People's Alliance for Democracy

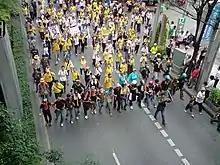
PAD rally at Sukhumvit Road in August 2008

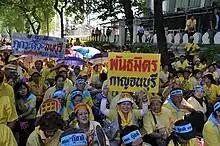
PAD supporters in 2008 protests

The People's Alliance for Democracy (PAD; ; commonly known as "Yellow Shirts") was a Thai reactionary, monarchist political movement and pressure group. It was originally a coalition of protesters against Thaksin Shinawatra, the former Prime Minister of Thailand.